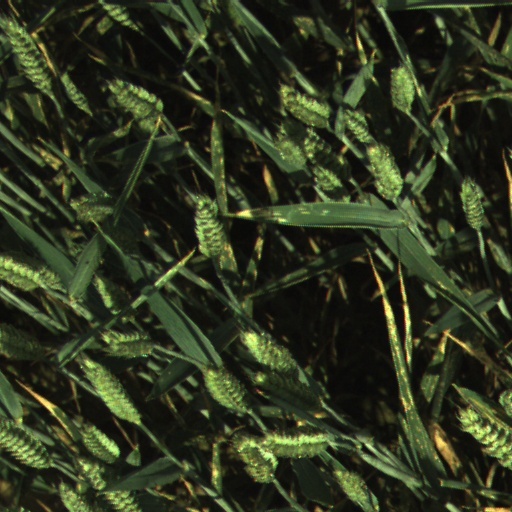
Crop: wheat